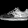
Label: Sneaker